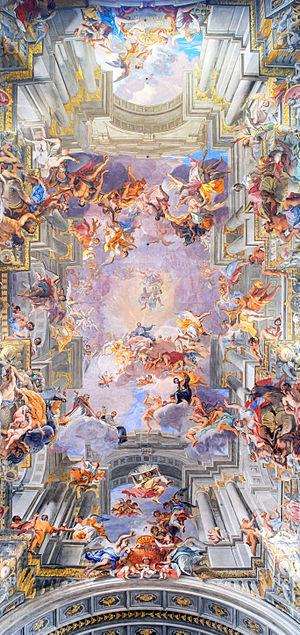
L’église Saint-Ignace-de-Loyola est un édifice religieux catholique de style baroque sur la piazza Sant'Ignazio, à Rome. Elle a été construite entre 1626 et 1650, d'après les plans d'Orazio Grassi, en hommage au saint fondateur de la Compagnie de Jésus, Ignace de Loyola, qui avait été canonisé quelques années auparavant.